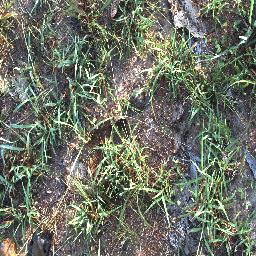
Label: negative